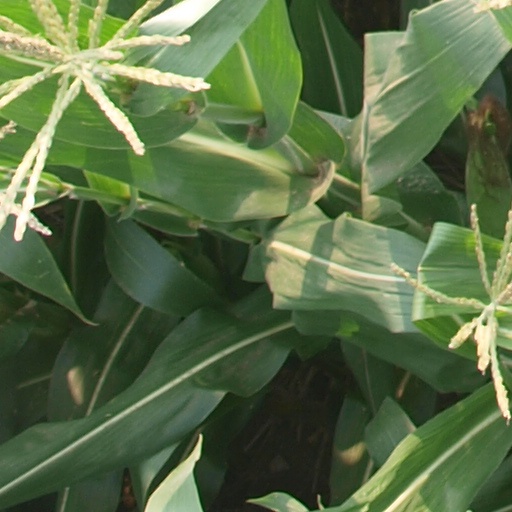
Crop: maize; corn